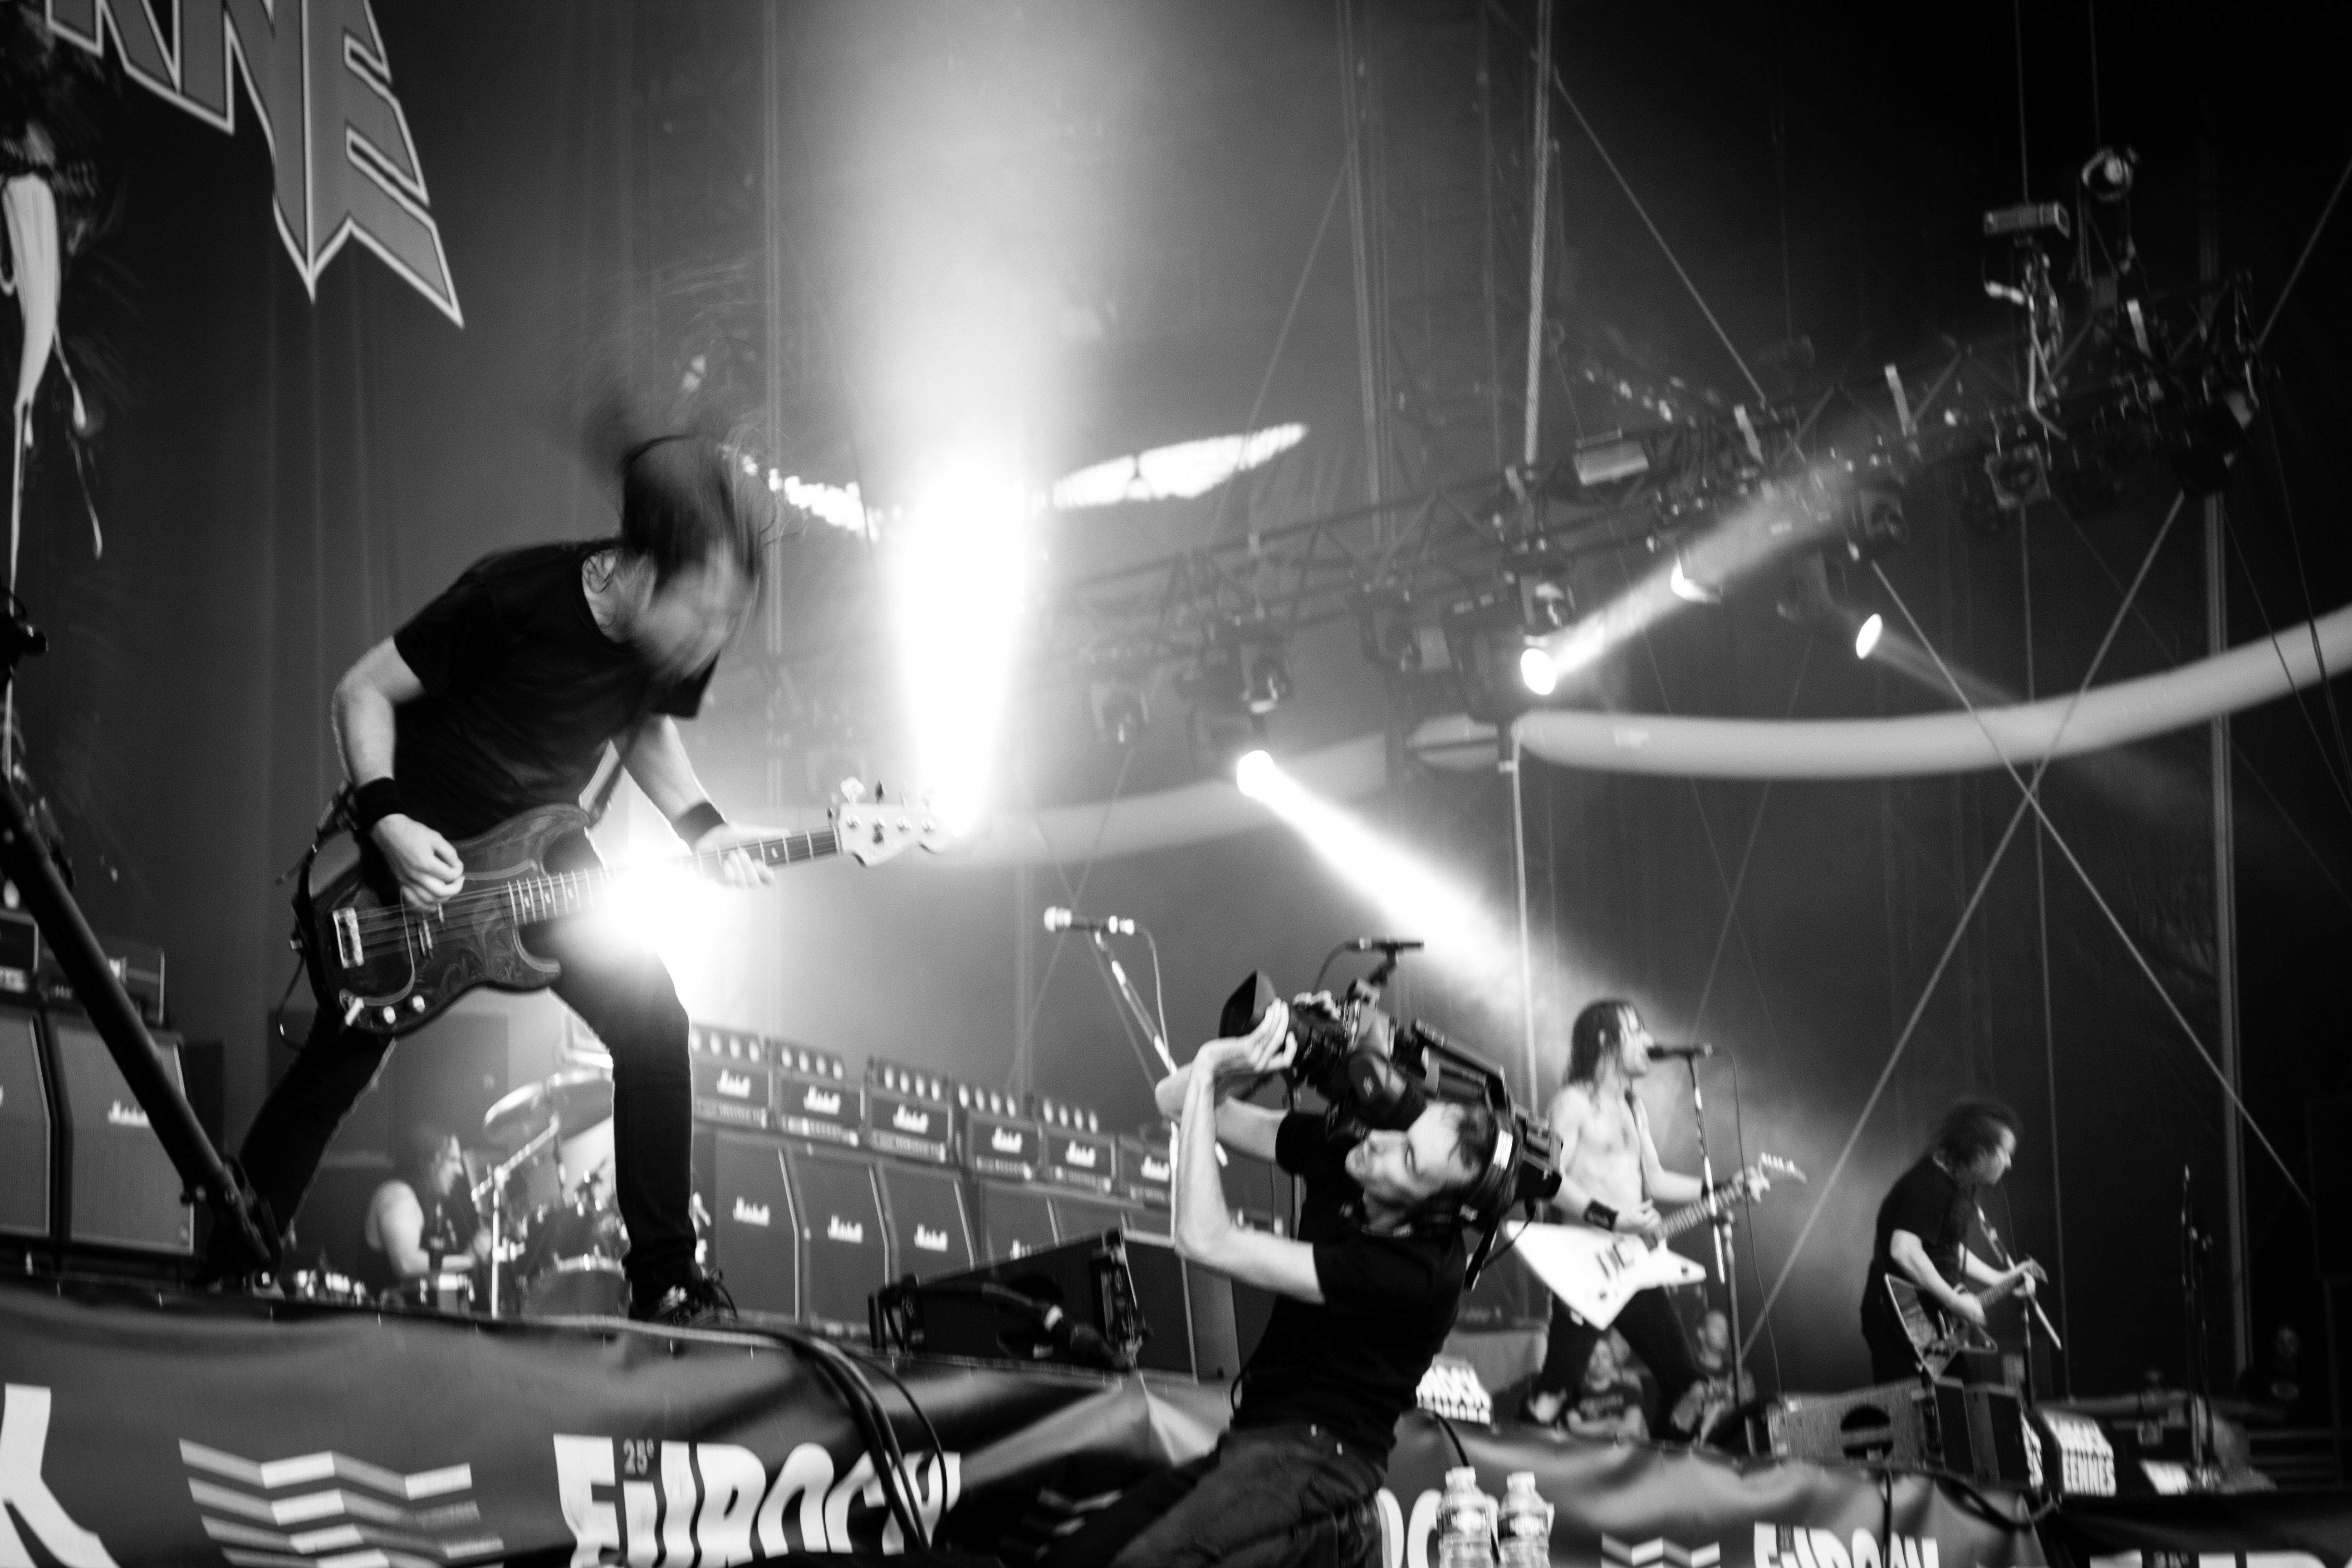
music, black and white, concert, band, live, canon, musician, monochrome, festival, eosm, gig, stage, 2013, belfort, airbourne, eurockeennes, eurocks, performance, bassist, guitarist, drums, drummer, entertainment, performing arts, rock concert, monochrome photography